Henry Trefflich

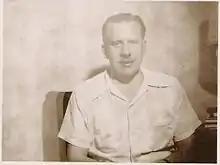
American animal importer and dealer

Henry Trefflich (January 9, 1908 – July 7, 1978) was an animal importer and dealer. He procured animals of many different types and sizes from Africa, Asia and South America and imported them to the United States via ship and airplane. He sold them to zoos, circuses, Hollywood studios and also to various private and government research institutions. His business was headquartered on Fulton Street in Manhattan, New York City, NY, USA, where his shop was considered a local attraction in its own right. In the early 1960s his building along with the neighboring properties were bought by the Port Authority for the construction of New York City's World Trade Center.